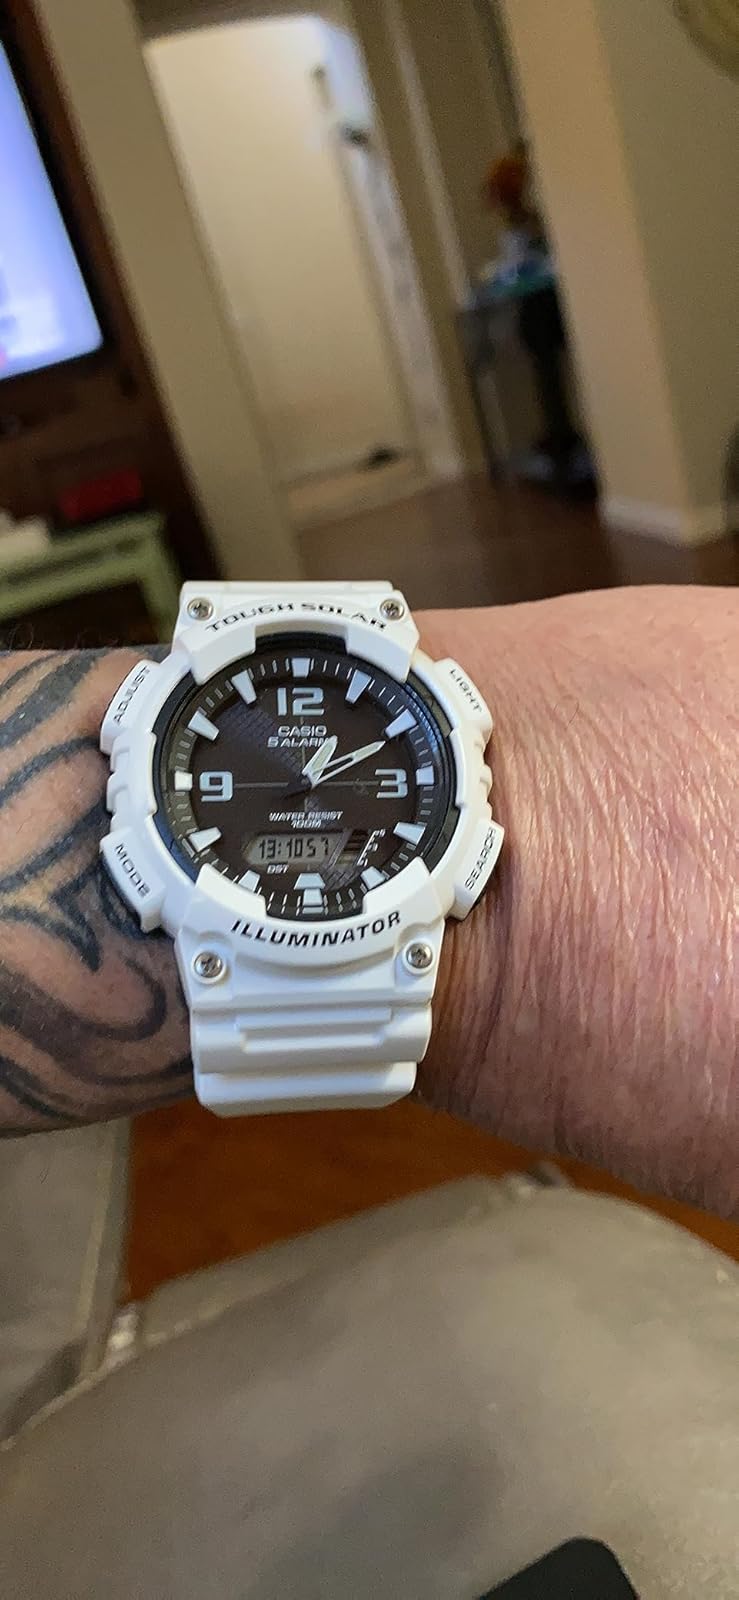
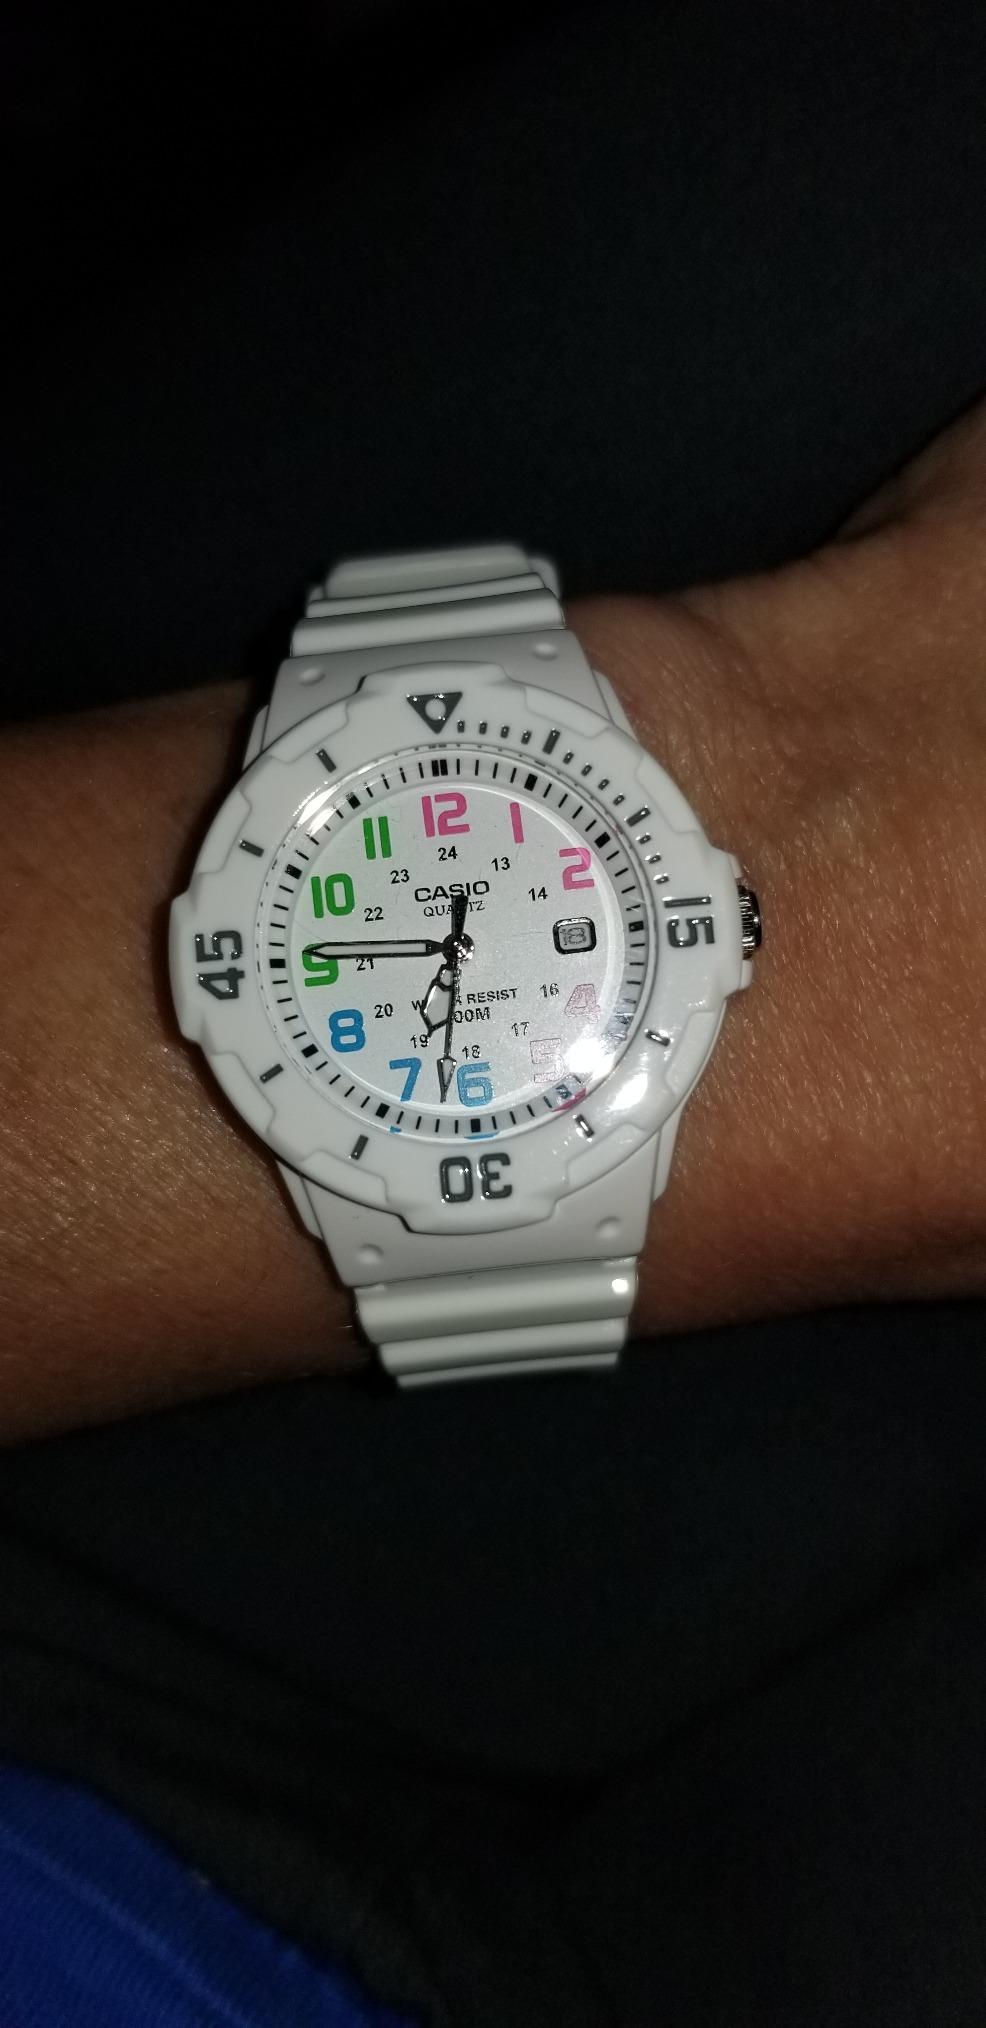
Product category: accessories_watch
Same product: no